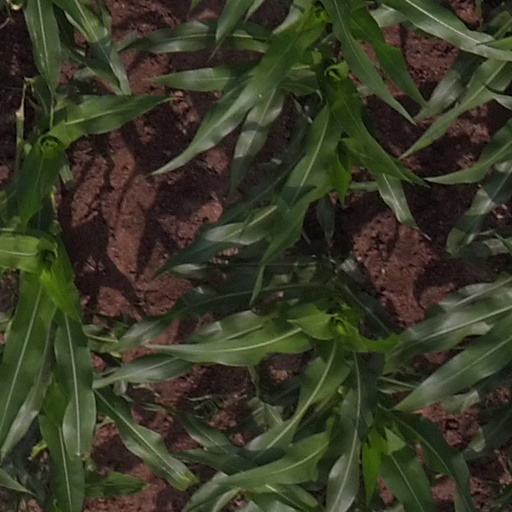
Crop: maize; corn